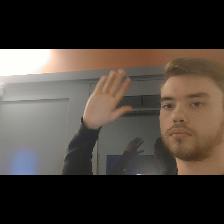
Label: Human